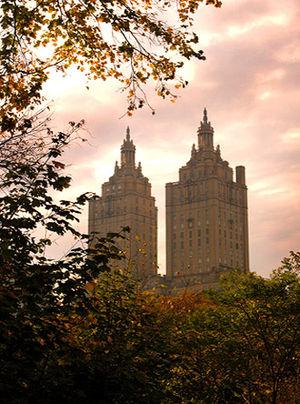
San Remo Apartments est un immeuble d'appartements de luxe en coopérative d'habitation, situé aux 145 et 146 Central Park West dans l'Upper West Side de Manhattan, à New York. Le bâtiment est situé en bordure de Central Park, entre les 74 et 75ᵉ rues, un bloc au nord du non moins célèbre Dakota Building.